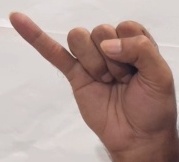
ASL sign: J